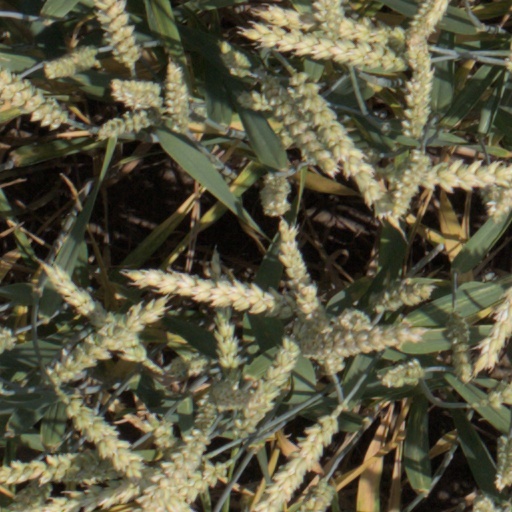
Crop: wheat